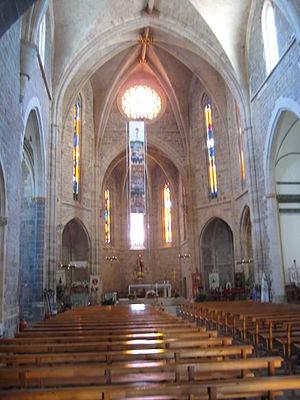
Interieur de église Saint Matthieu, Sant Mateu (Castellón, Espagne)